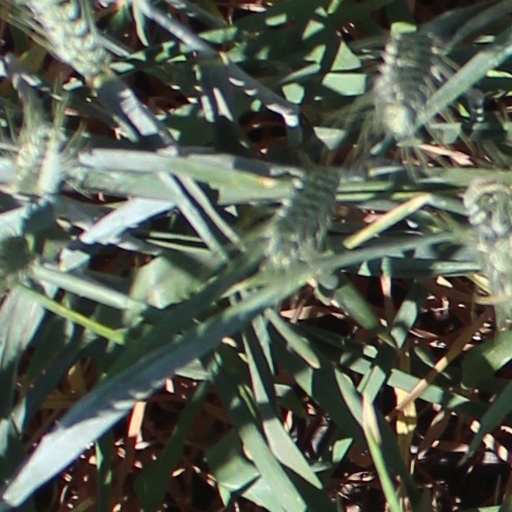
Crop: wheat